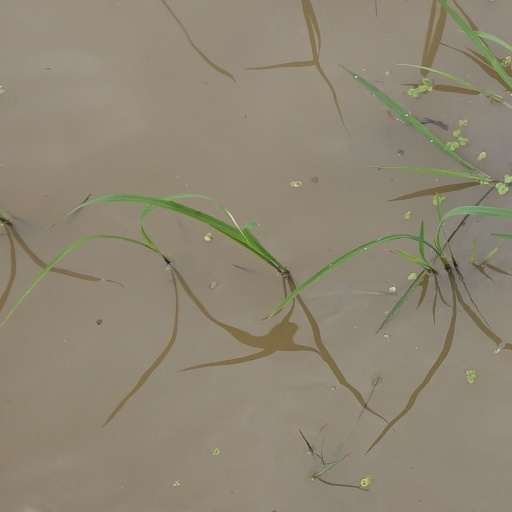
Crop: rice